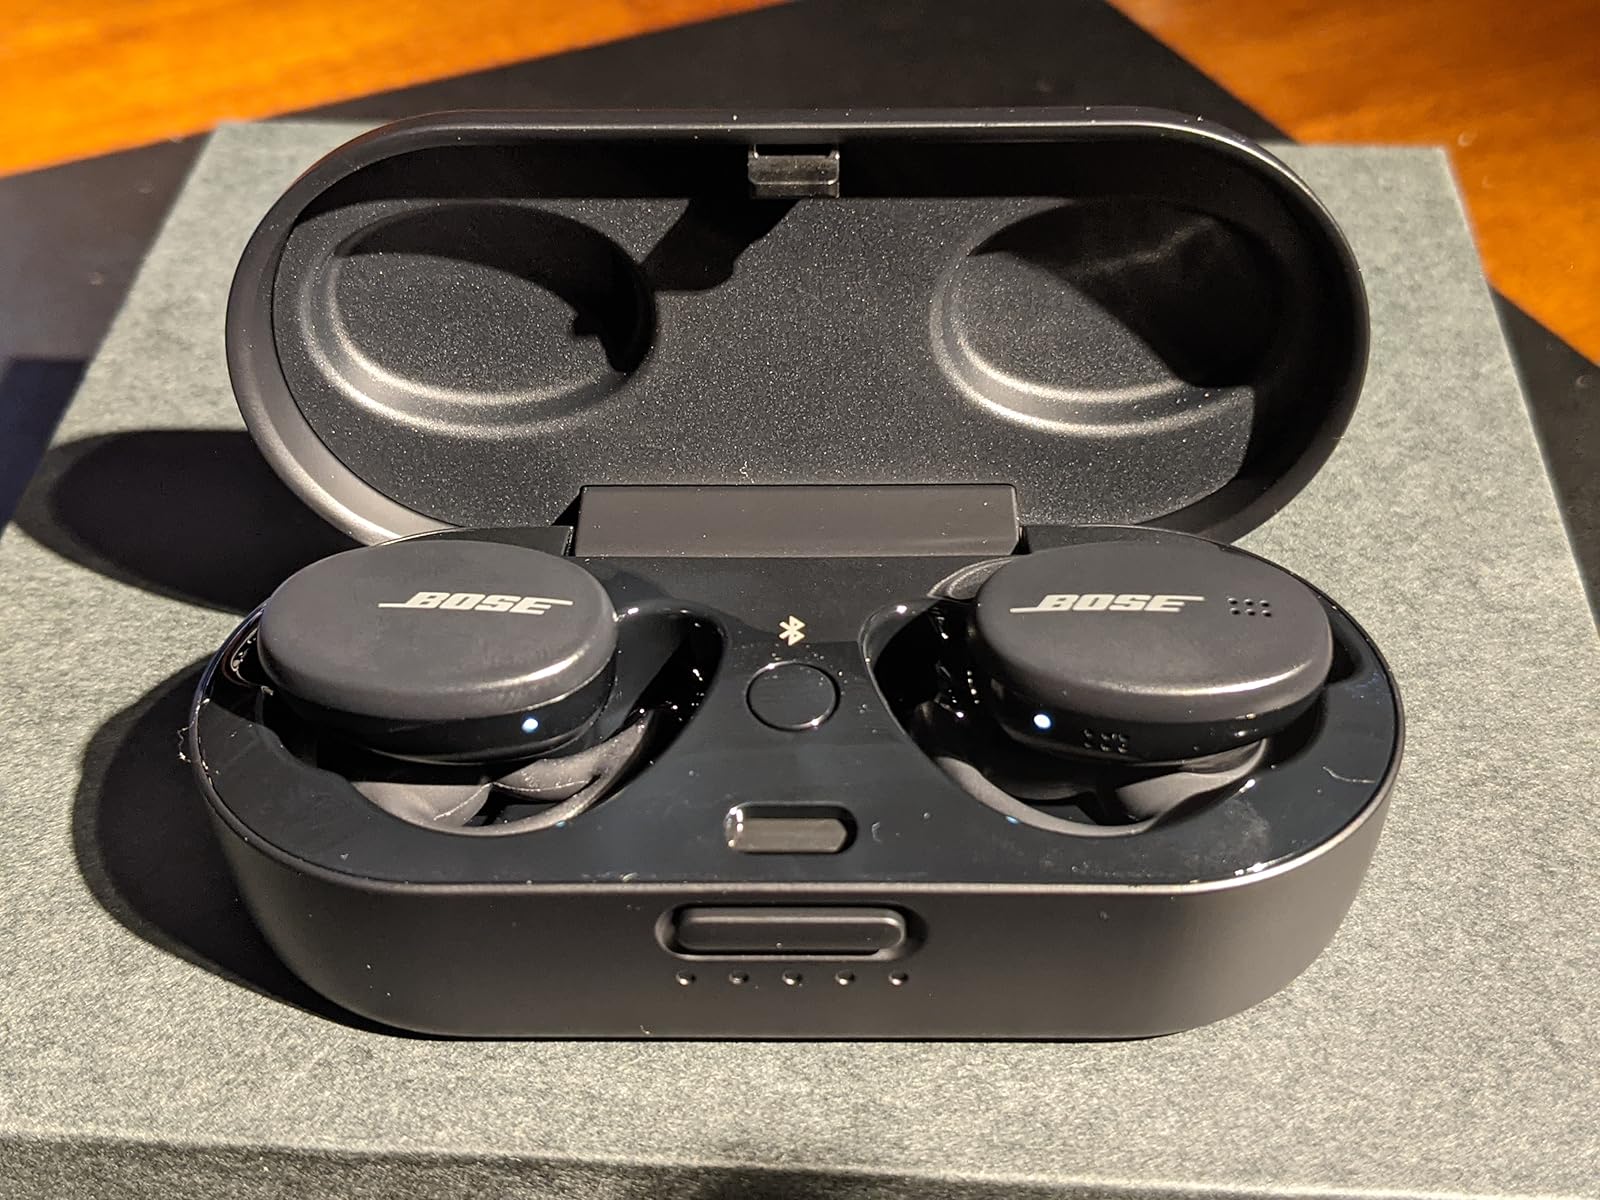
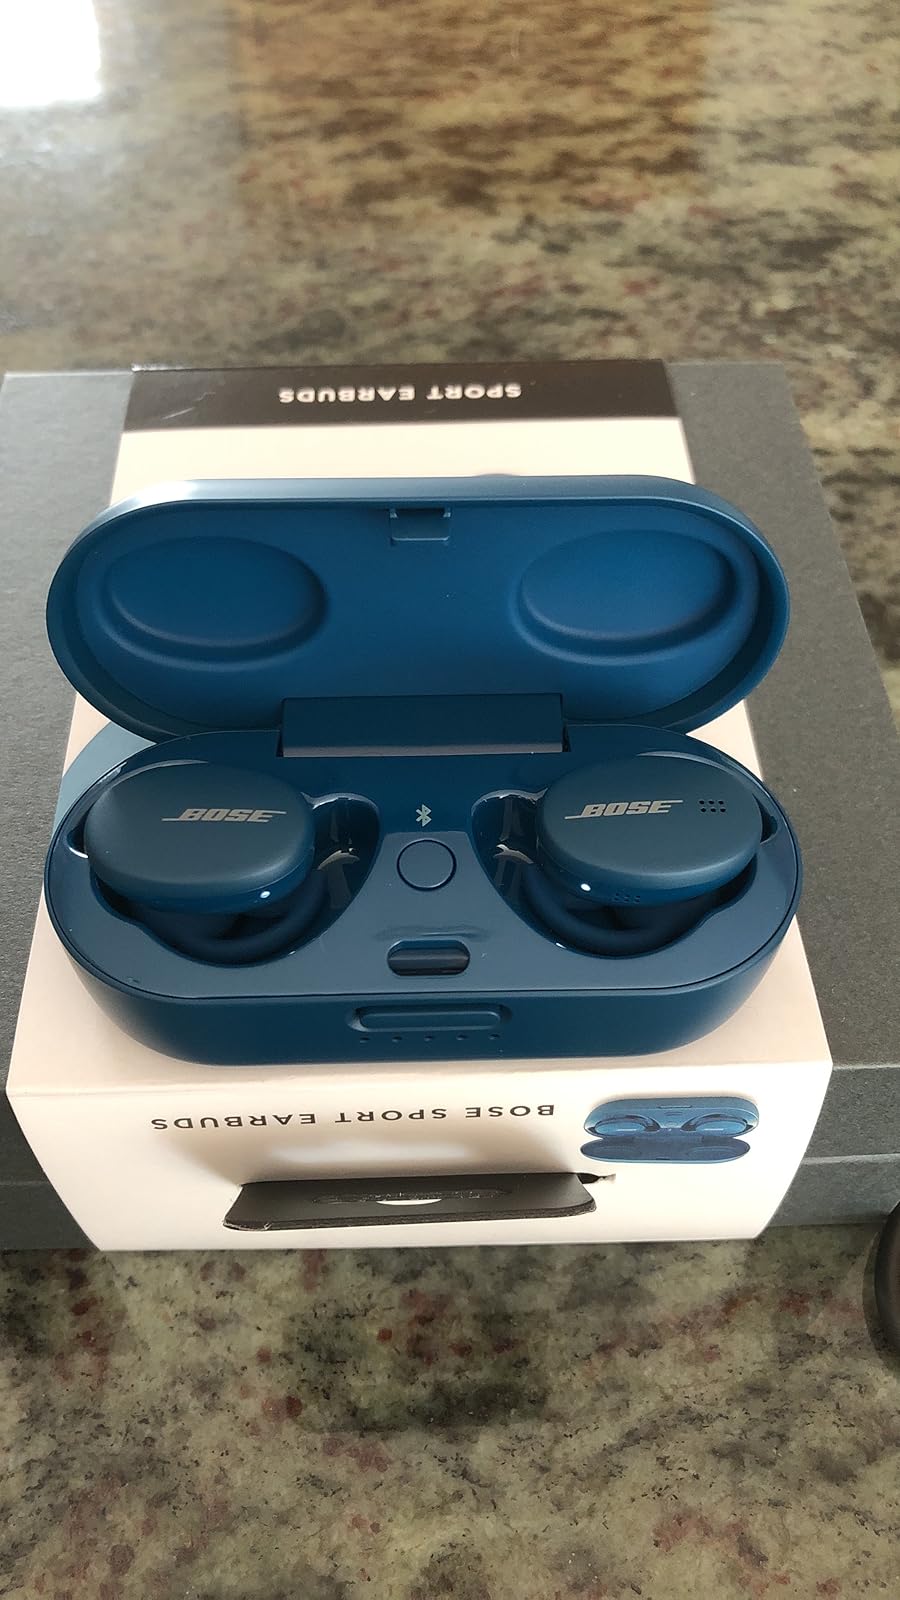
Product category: earbuds
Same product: no